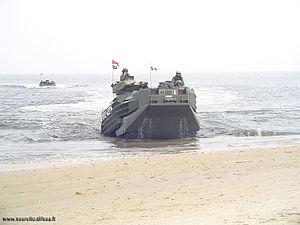
Le régiment Lagunari « Serenissima » est une unité spéciale de l'Armée de terre italienne.